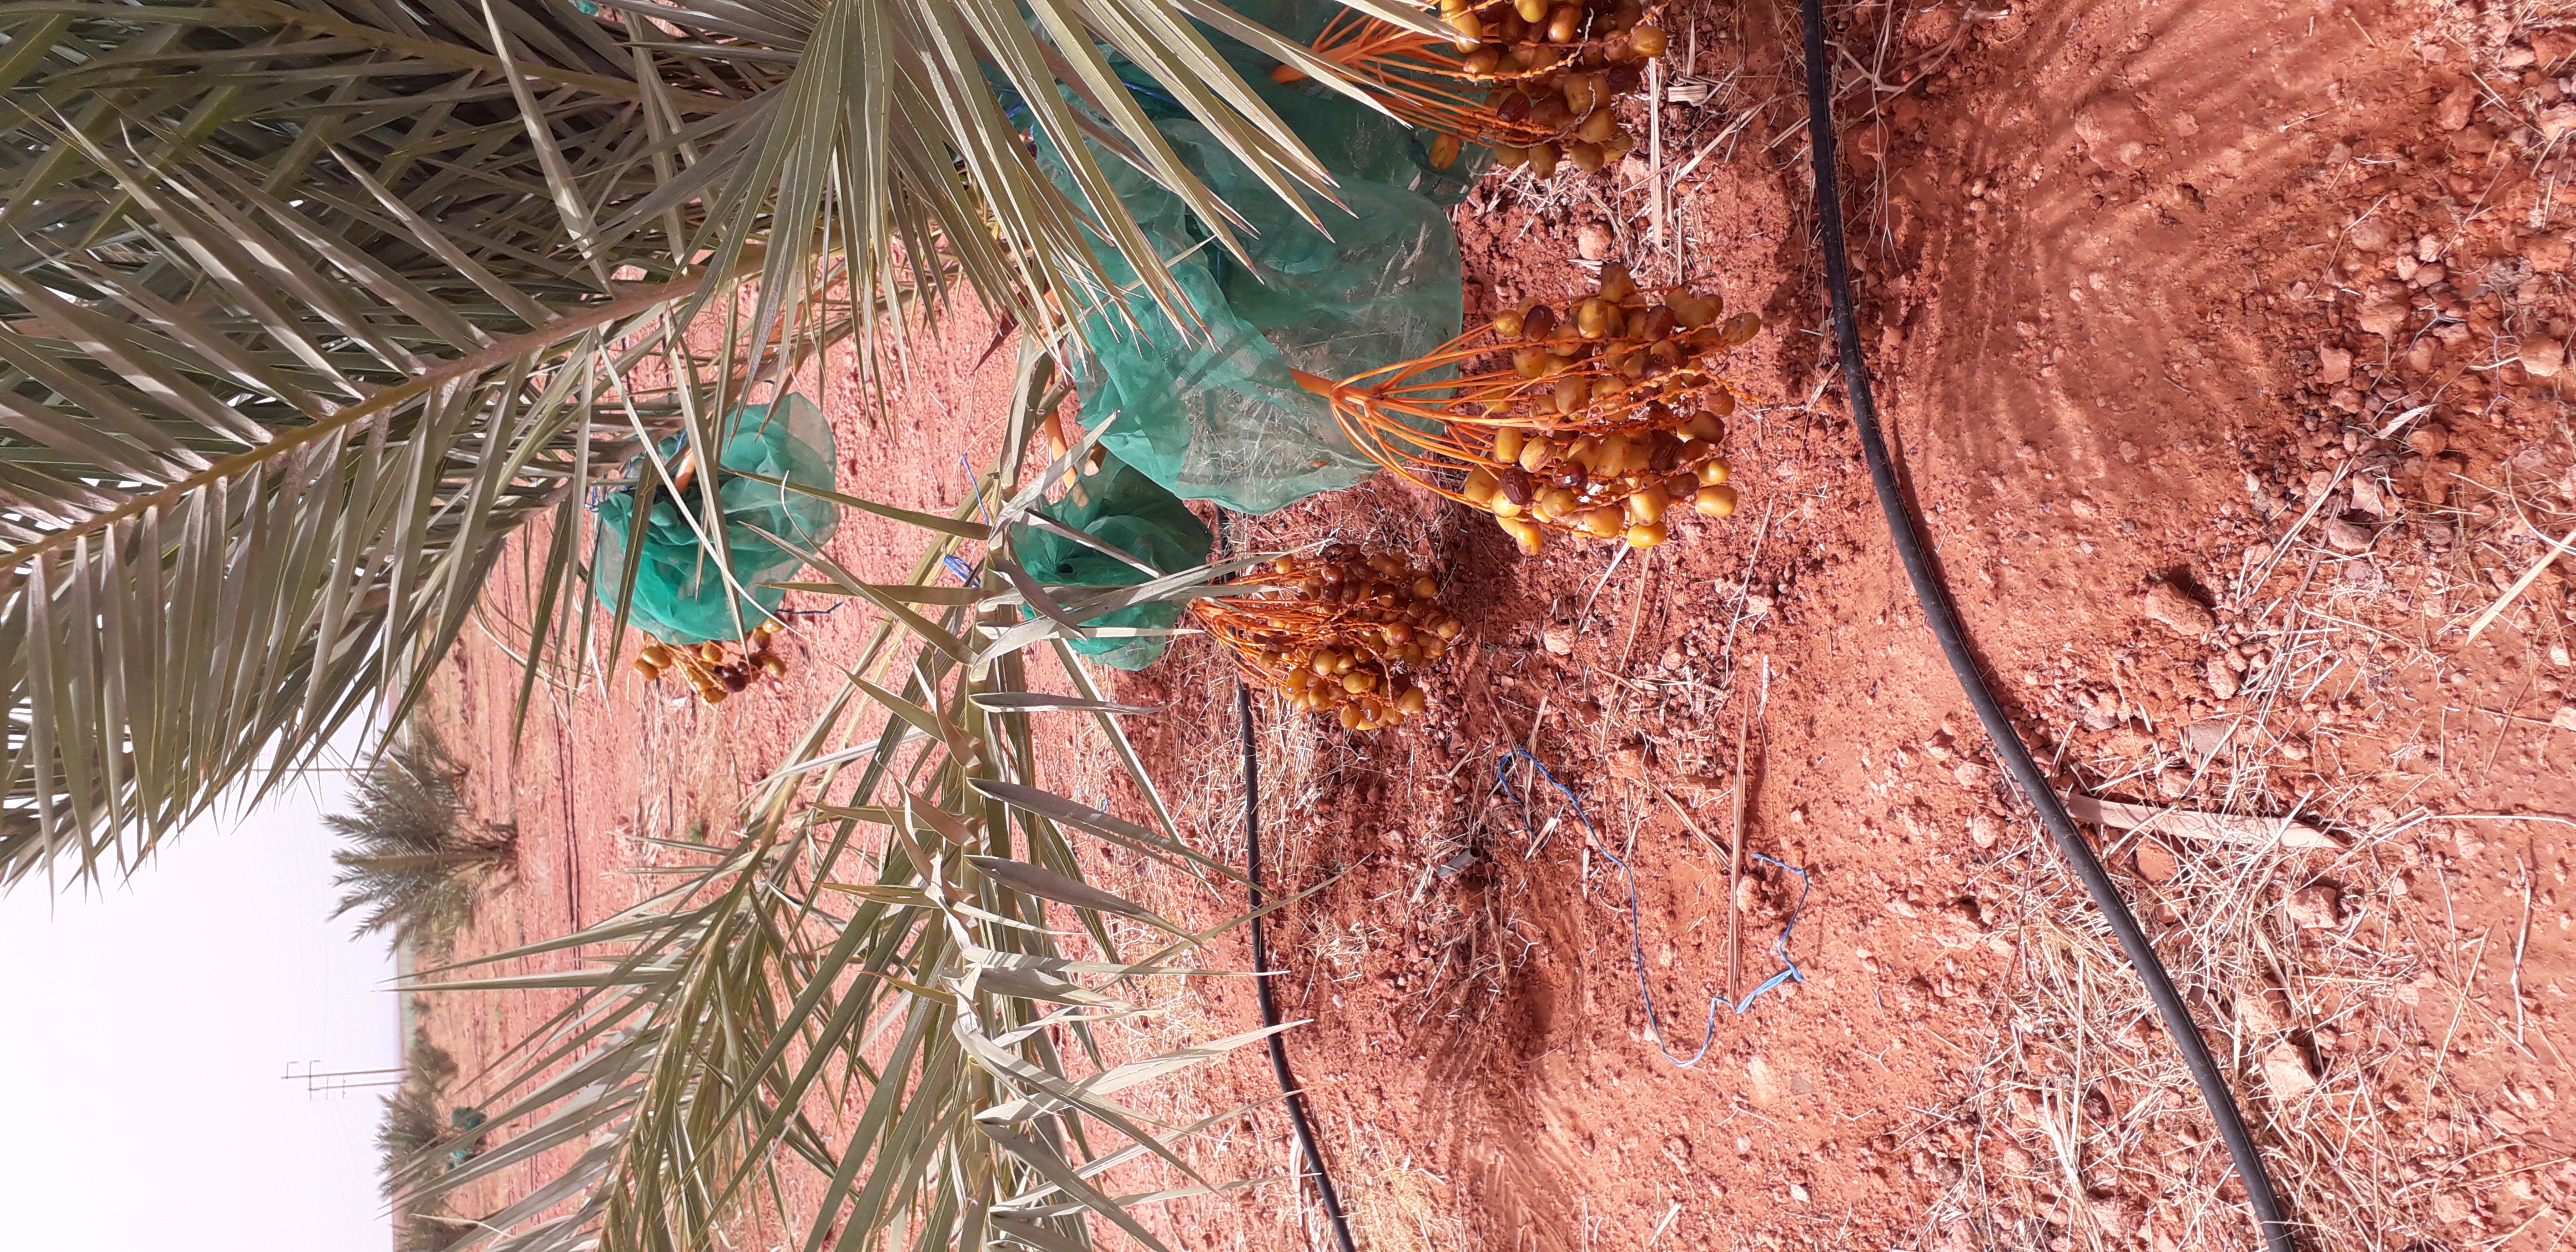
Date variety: Boufagous